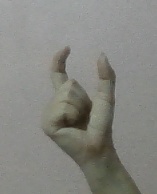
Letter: nun